First National Bank Building (Stratford, Oklahoma)

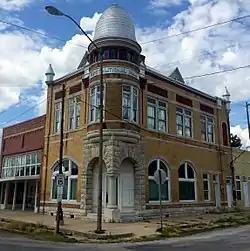

The First National Bank Building in Stratford, Oklahoma, at 100 West Main, was built in 1907. It was listed on the National Register of Historic Places in 2001.